Feminist movements and ideologies

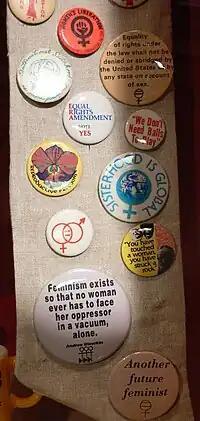
This collection of feminist buttons from a women's museum shows some messages from feminist movements.

A variety of movements of feminist ideology have developed over the years. They vary in goals, strategies, and affiliations. They often overlap, and some feminists identify themselves with several branches of feminist thought.